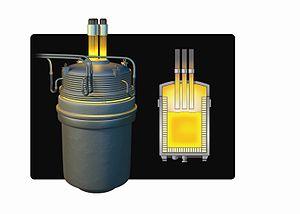
Un outil de métallurgie en poche